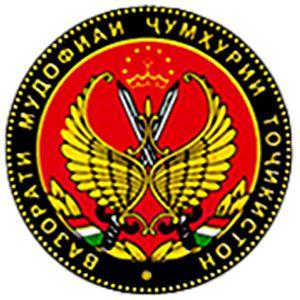
Les forces armées tadjikes consistent en une armée de terre et une armée de l'air ainsi qu'une garde nationale présidentielle, de garde-frontières et de Troupes du Ministère de l'Intérieur. Le commandant en chef des forces armées est le président Emomalii Rahmon.